Delta IV

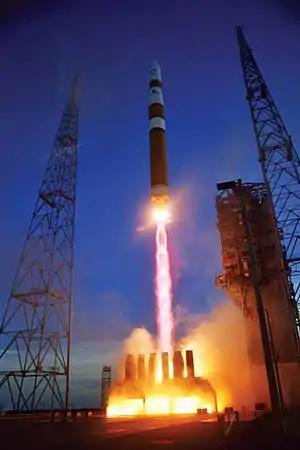
Delta IV Medium launch carrying DSCS III-B6.

Delta IV was a group of five expendable launch systems in the Delta rocket family. It flew 45 missions from 2002 to 2024. Originally designed by Boeing's Defense, Space and Security division for the Evolved Expendable Launch Vehicle (EELV) program, the Delta IV became a United Launch Alliance (ULA) product in 2006. The Delta IV was primarily a launch vehicle for United States Air Force (USAF) military payloads, but was also used to launch a number of United States government non-military payloads and a single commercial satellite.